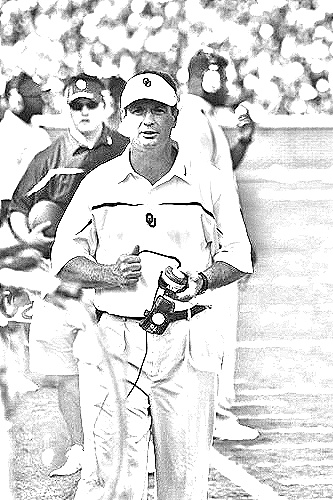
Portrait style: Sketch Portrait